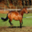
Label: horse